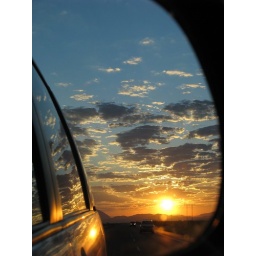
Shot this looking in the side mirror of my car as we were coming home from Las Vegas.